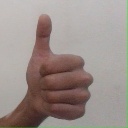
अक्षर: थ